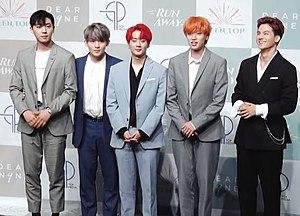
La discographie du boys band sud-coréen Teen Top consiste de un album studio, sept mini-albums, quatre albums singles et de seize singles.